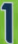
Number: 1